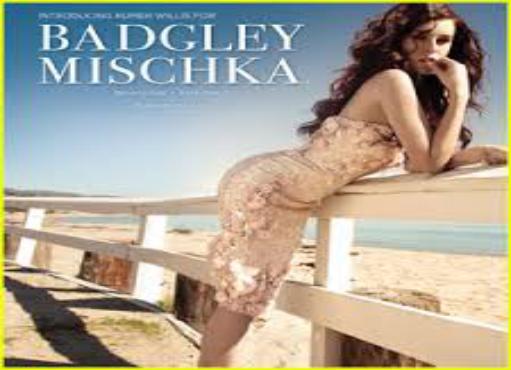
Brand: Badgley Mischka
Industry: Clothes